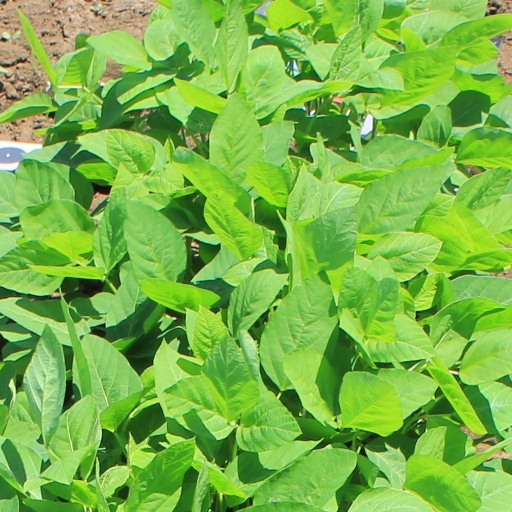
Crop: soybean